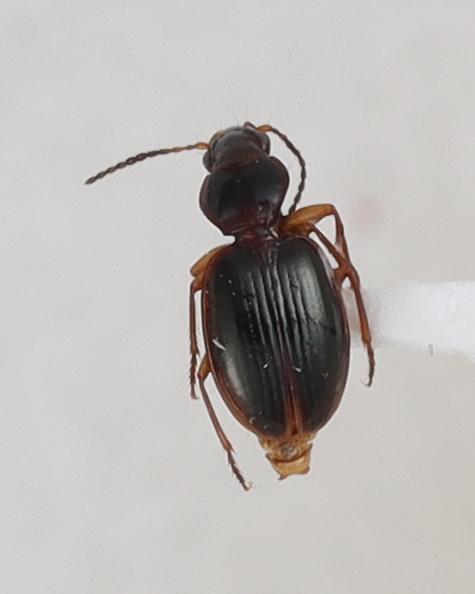
Scientific name: Mecyclothorax konanus
Plot: 14
Trap: E
Collected: 20200721